Early Cuban bands

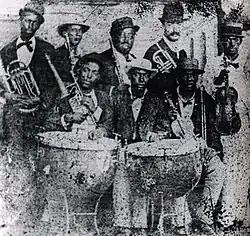
"Orq. La Flor de Cuba", possibly the earliest surviving photograph of a Cuban popular band)

They were playing in the "Teatro Villanueva" in Havana in 1869 when the Spanish Voluntarios attacked the theatre, killing some ten or so patrons who had been watching a "bufo" (musical satirical comedy), and applauding its revolutionary sentiments. The context was that the Ten Years' War had started the previous year, when Carlos Manuel de Céspedes had freed his slaves, and declared Cuban independence. Creole sentiments were running high, and the Colonial government and their rich Spanish traders were reacting. Not for the first time, politics and music were closely intertwined, for musicians had been integrated since before 1800, and "from 1800 to 1840, blacks were the clear majority of the professional musicians". Bufo theatres were shut down for some years after this tragic event.